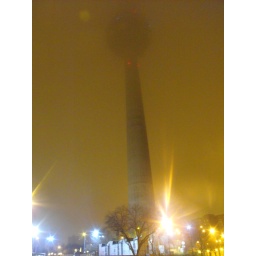
TV tower, Madrid. January 2009. Low clouds in a rainy night.